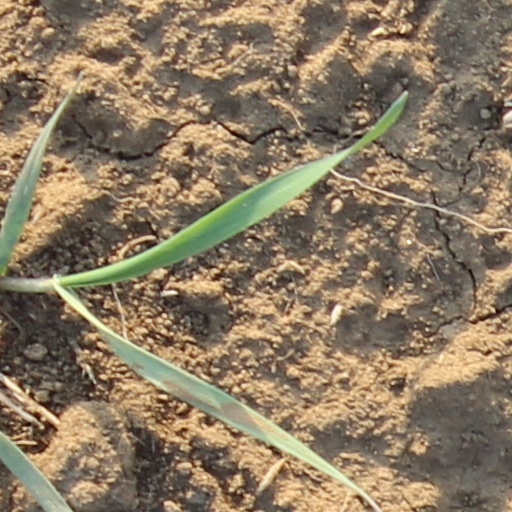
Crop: wheat